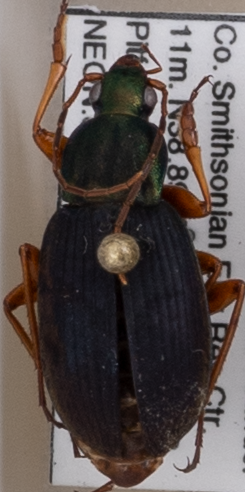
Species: Chlaenius aestivus
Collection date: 2021-06-24
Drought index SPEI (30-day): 0.39
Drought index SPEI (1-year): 2.09
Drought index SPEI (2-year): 1.28